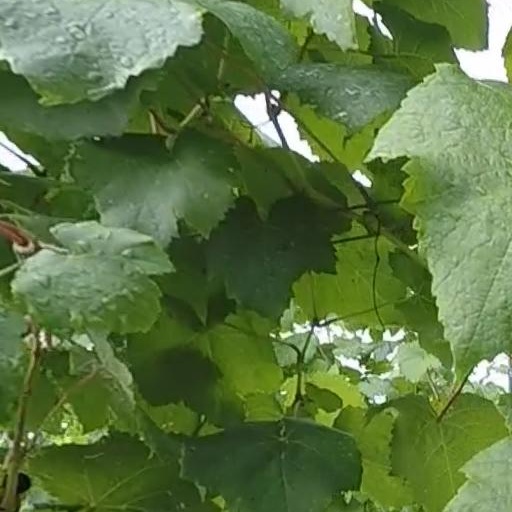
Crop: grape